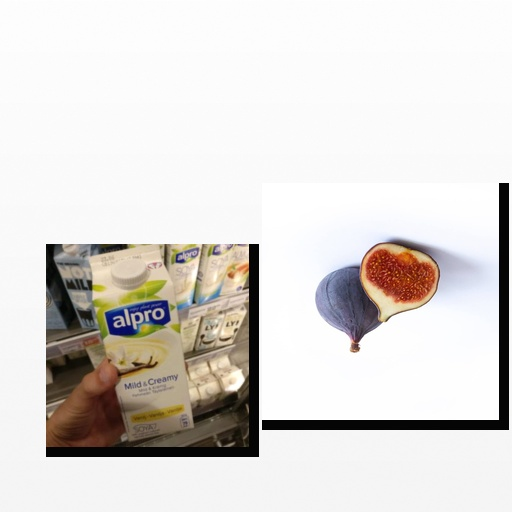
Food items: vanilla_soy_yogurt, fig